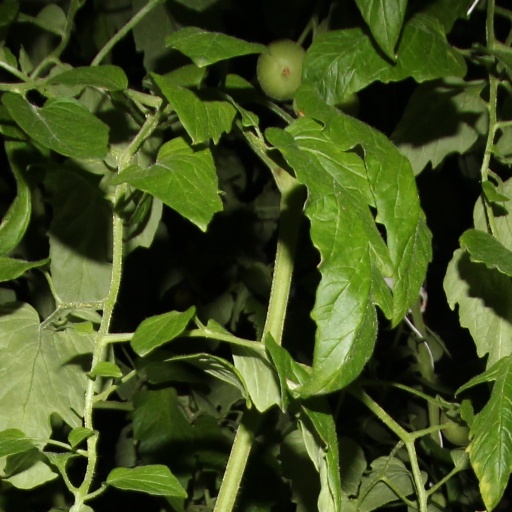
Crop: tomato